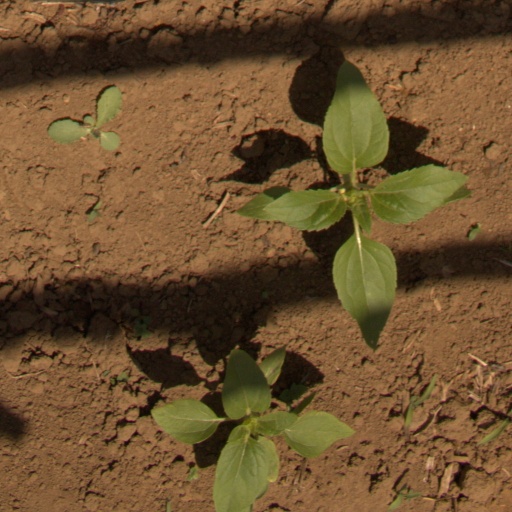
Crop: Jerusalem artichoke